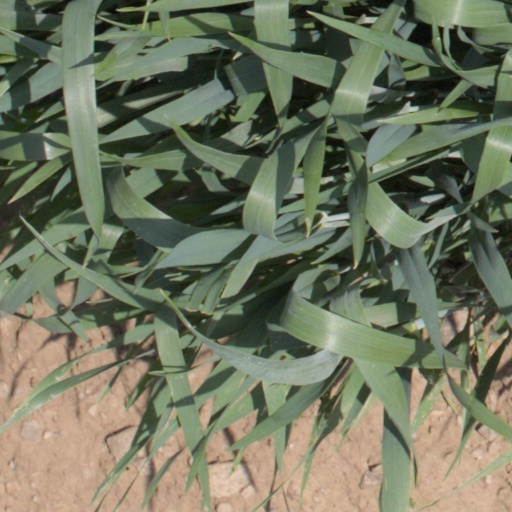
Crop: wheat